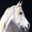
Label: horse